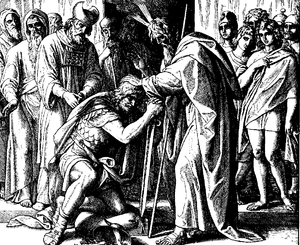
Gravure en bois pour «Die Bibel in Bildern», 1860. Português: Moisés abençoa a Josué. Nm. 27:18-23."